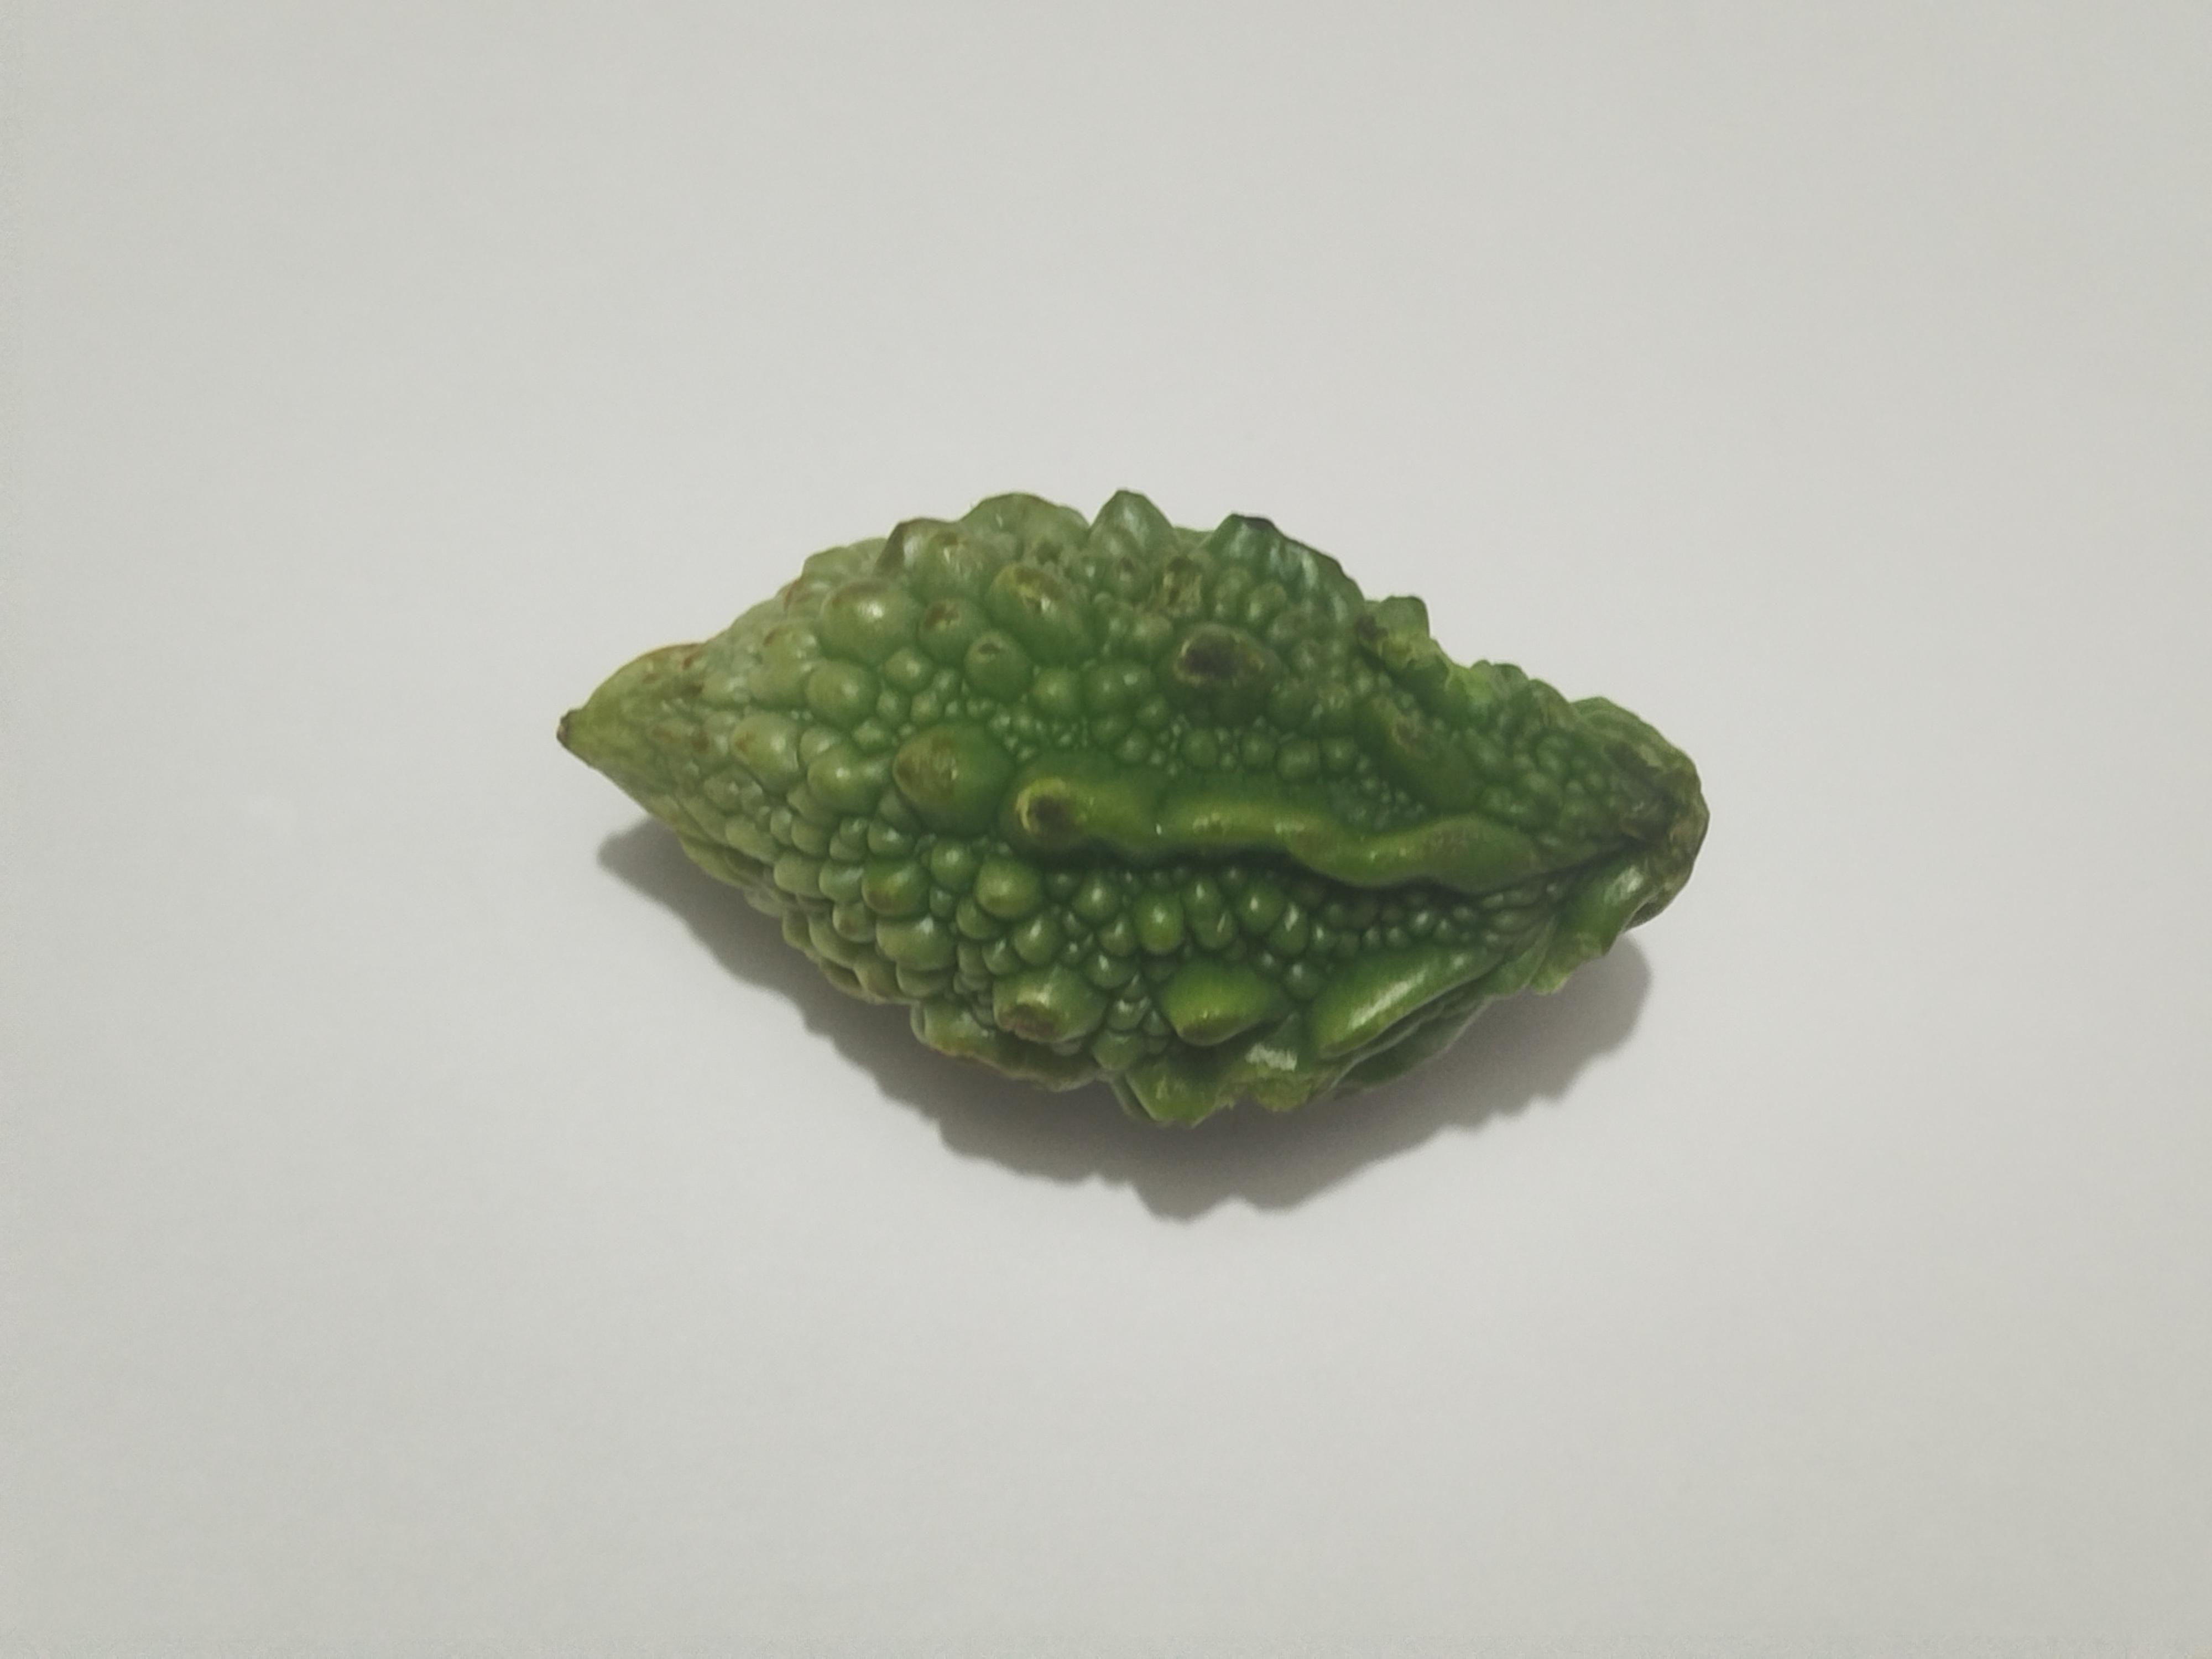
Label: Bitter melon